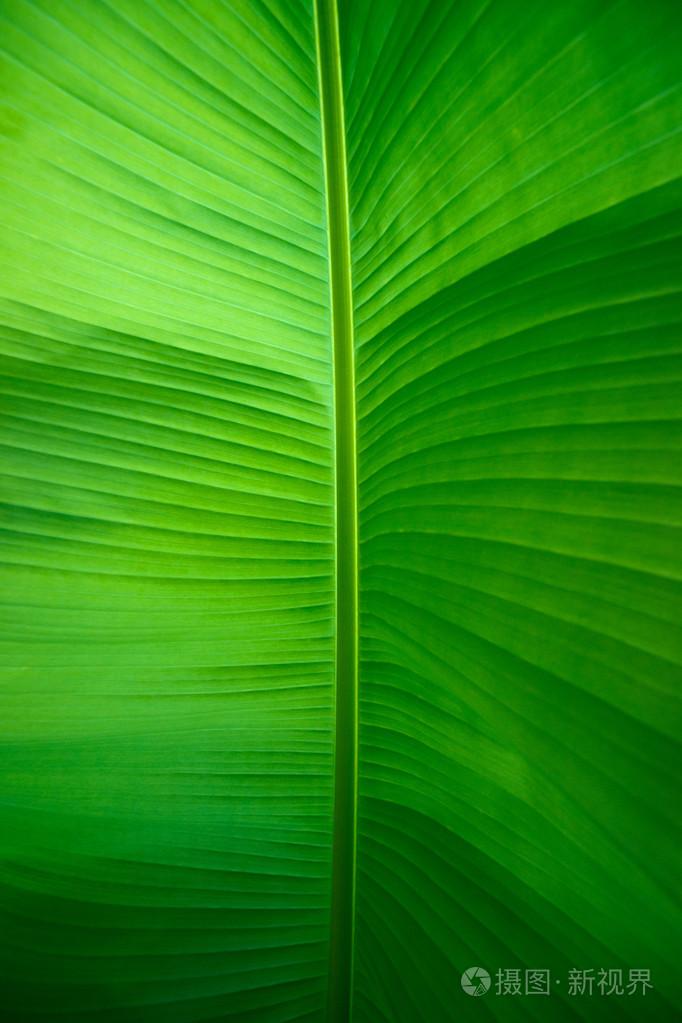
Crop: unknown
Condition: banana